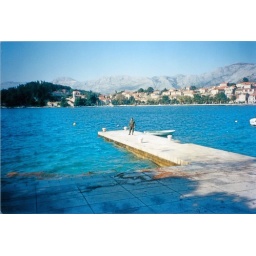
Me standing in the middle of the bluest water I've ever seen.